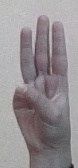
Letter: thaa